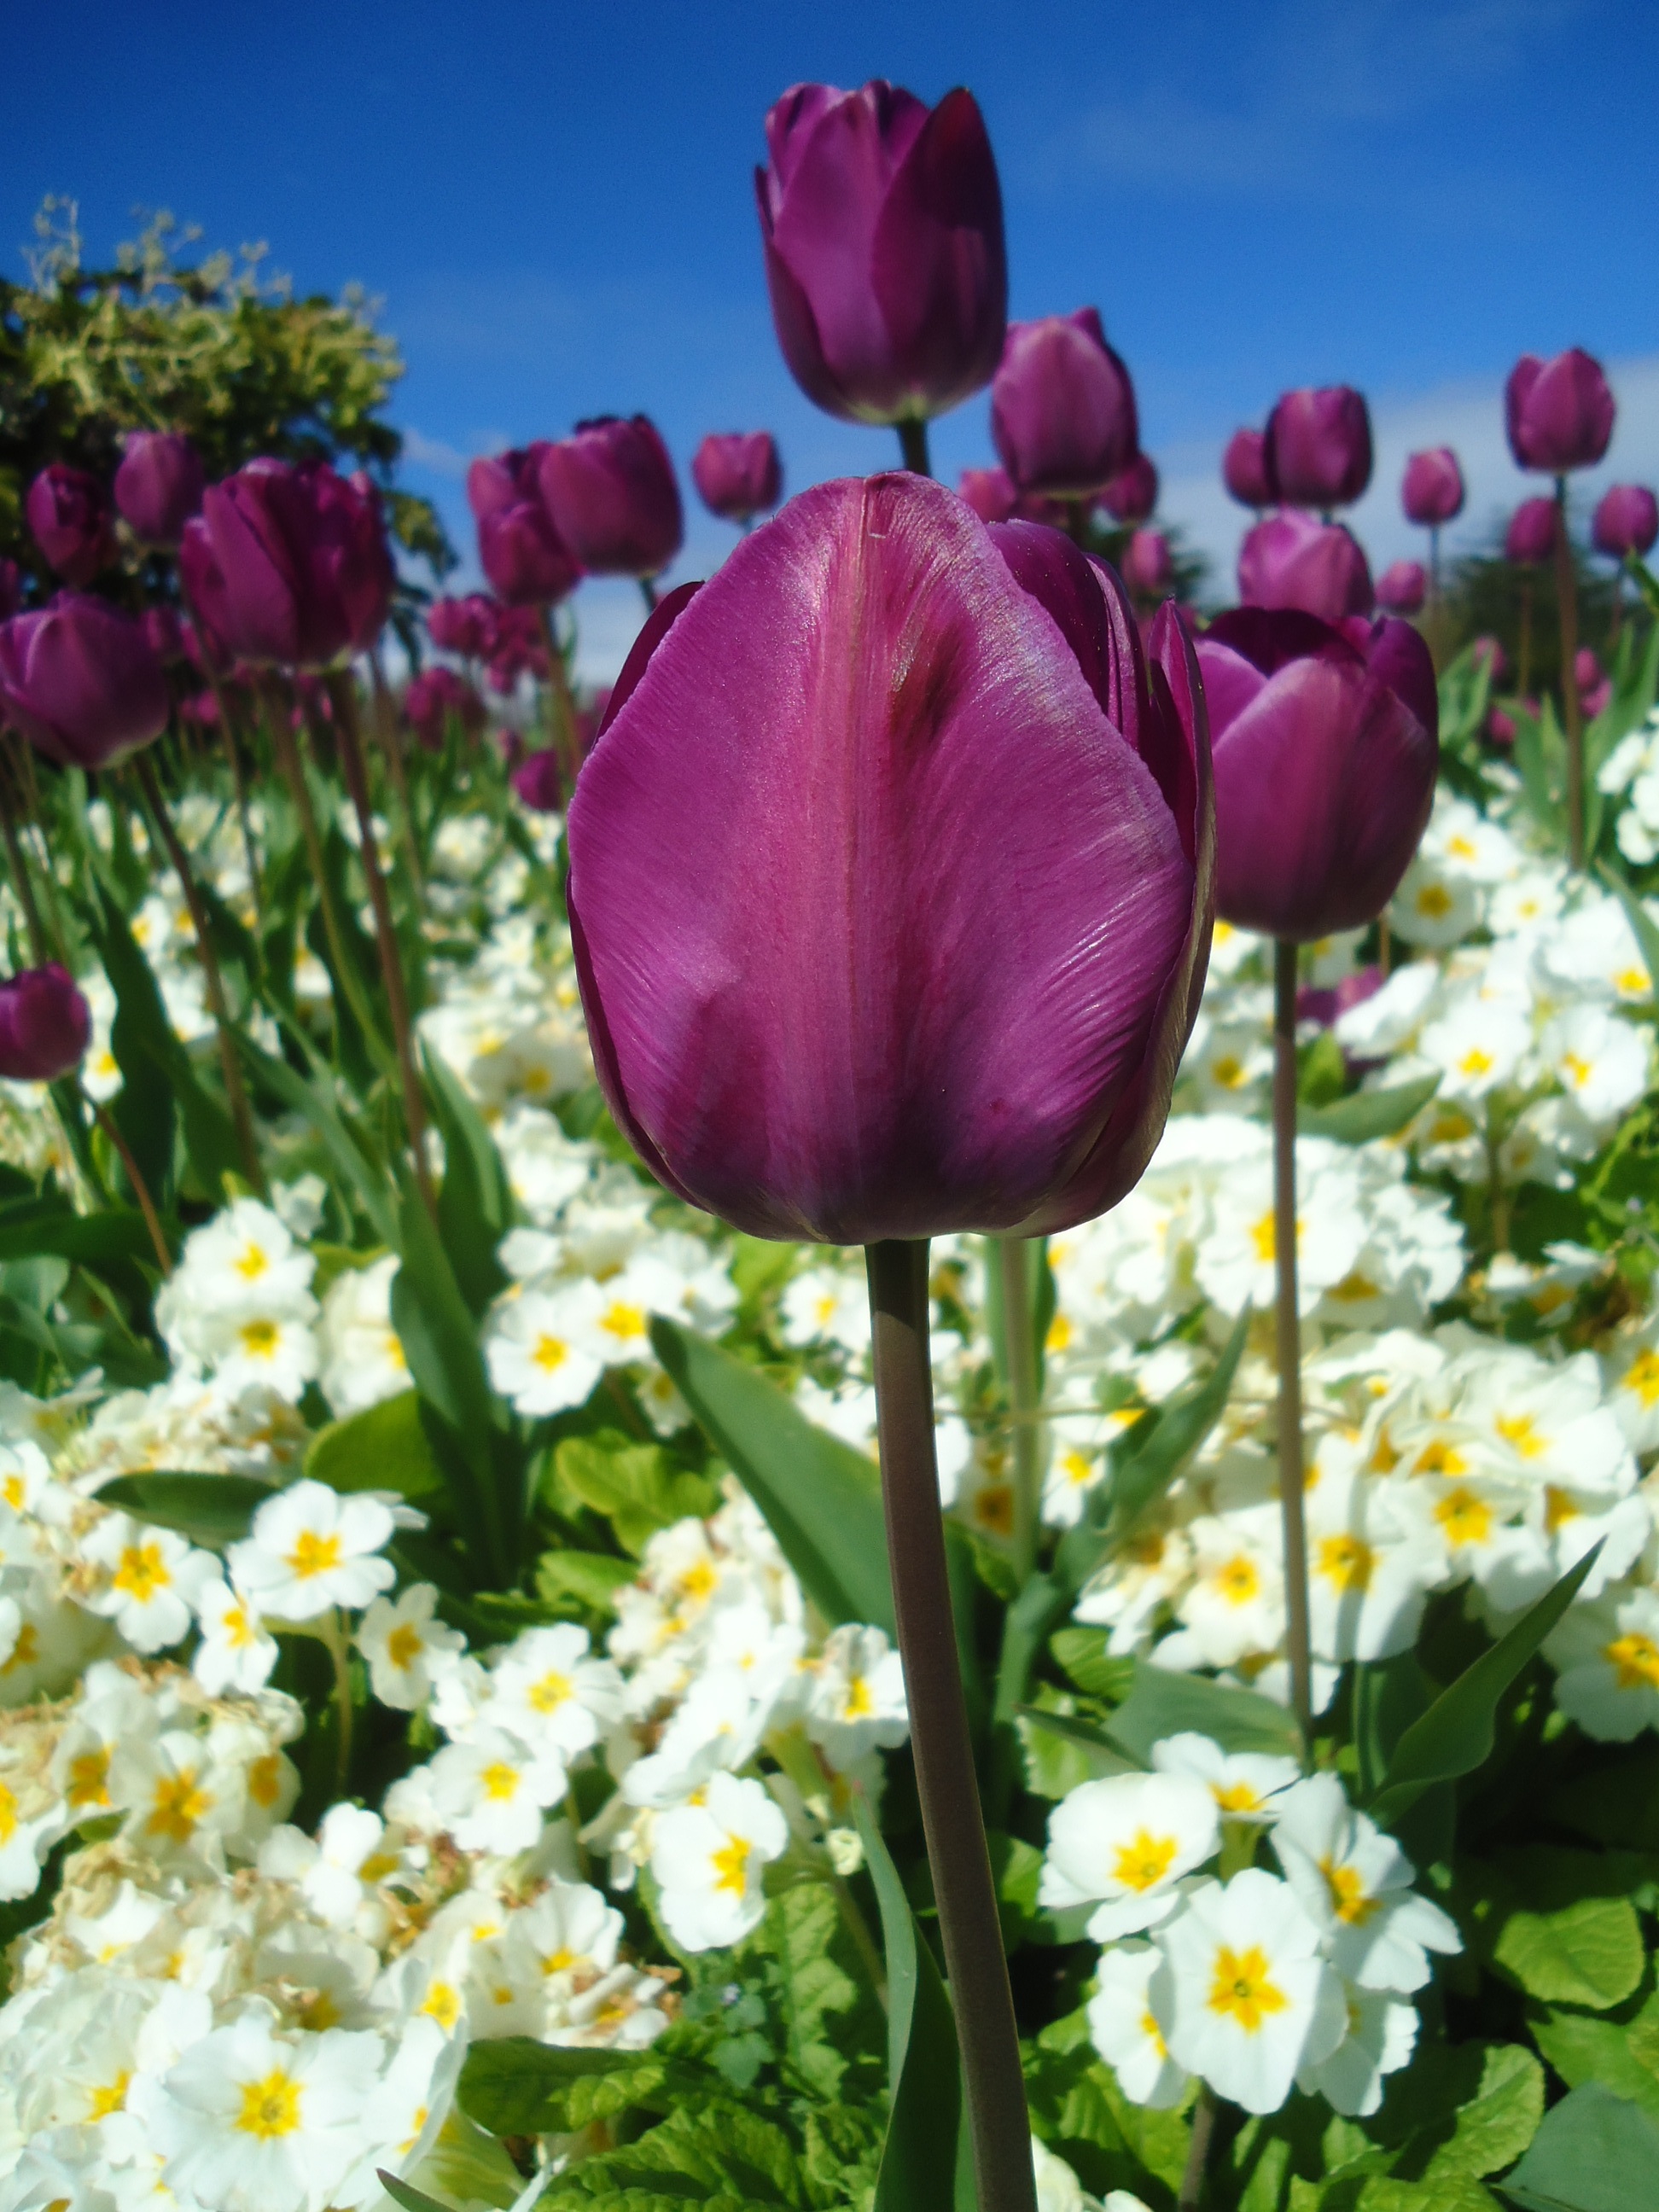
landscape, nature, plant, field, flower, petal, tulip, botany, garden, flora, flowers, petals, tulips, flowering plant, land plant, purlpe